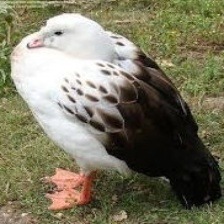
Species: ANDEAN GOOSE
Scientific name: CHLOEPHAGA MELANOPTERA
ImageNet parent category: goose